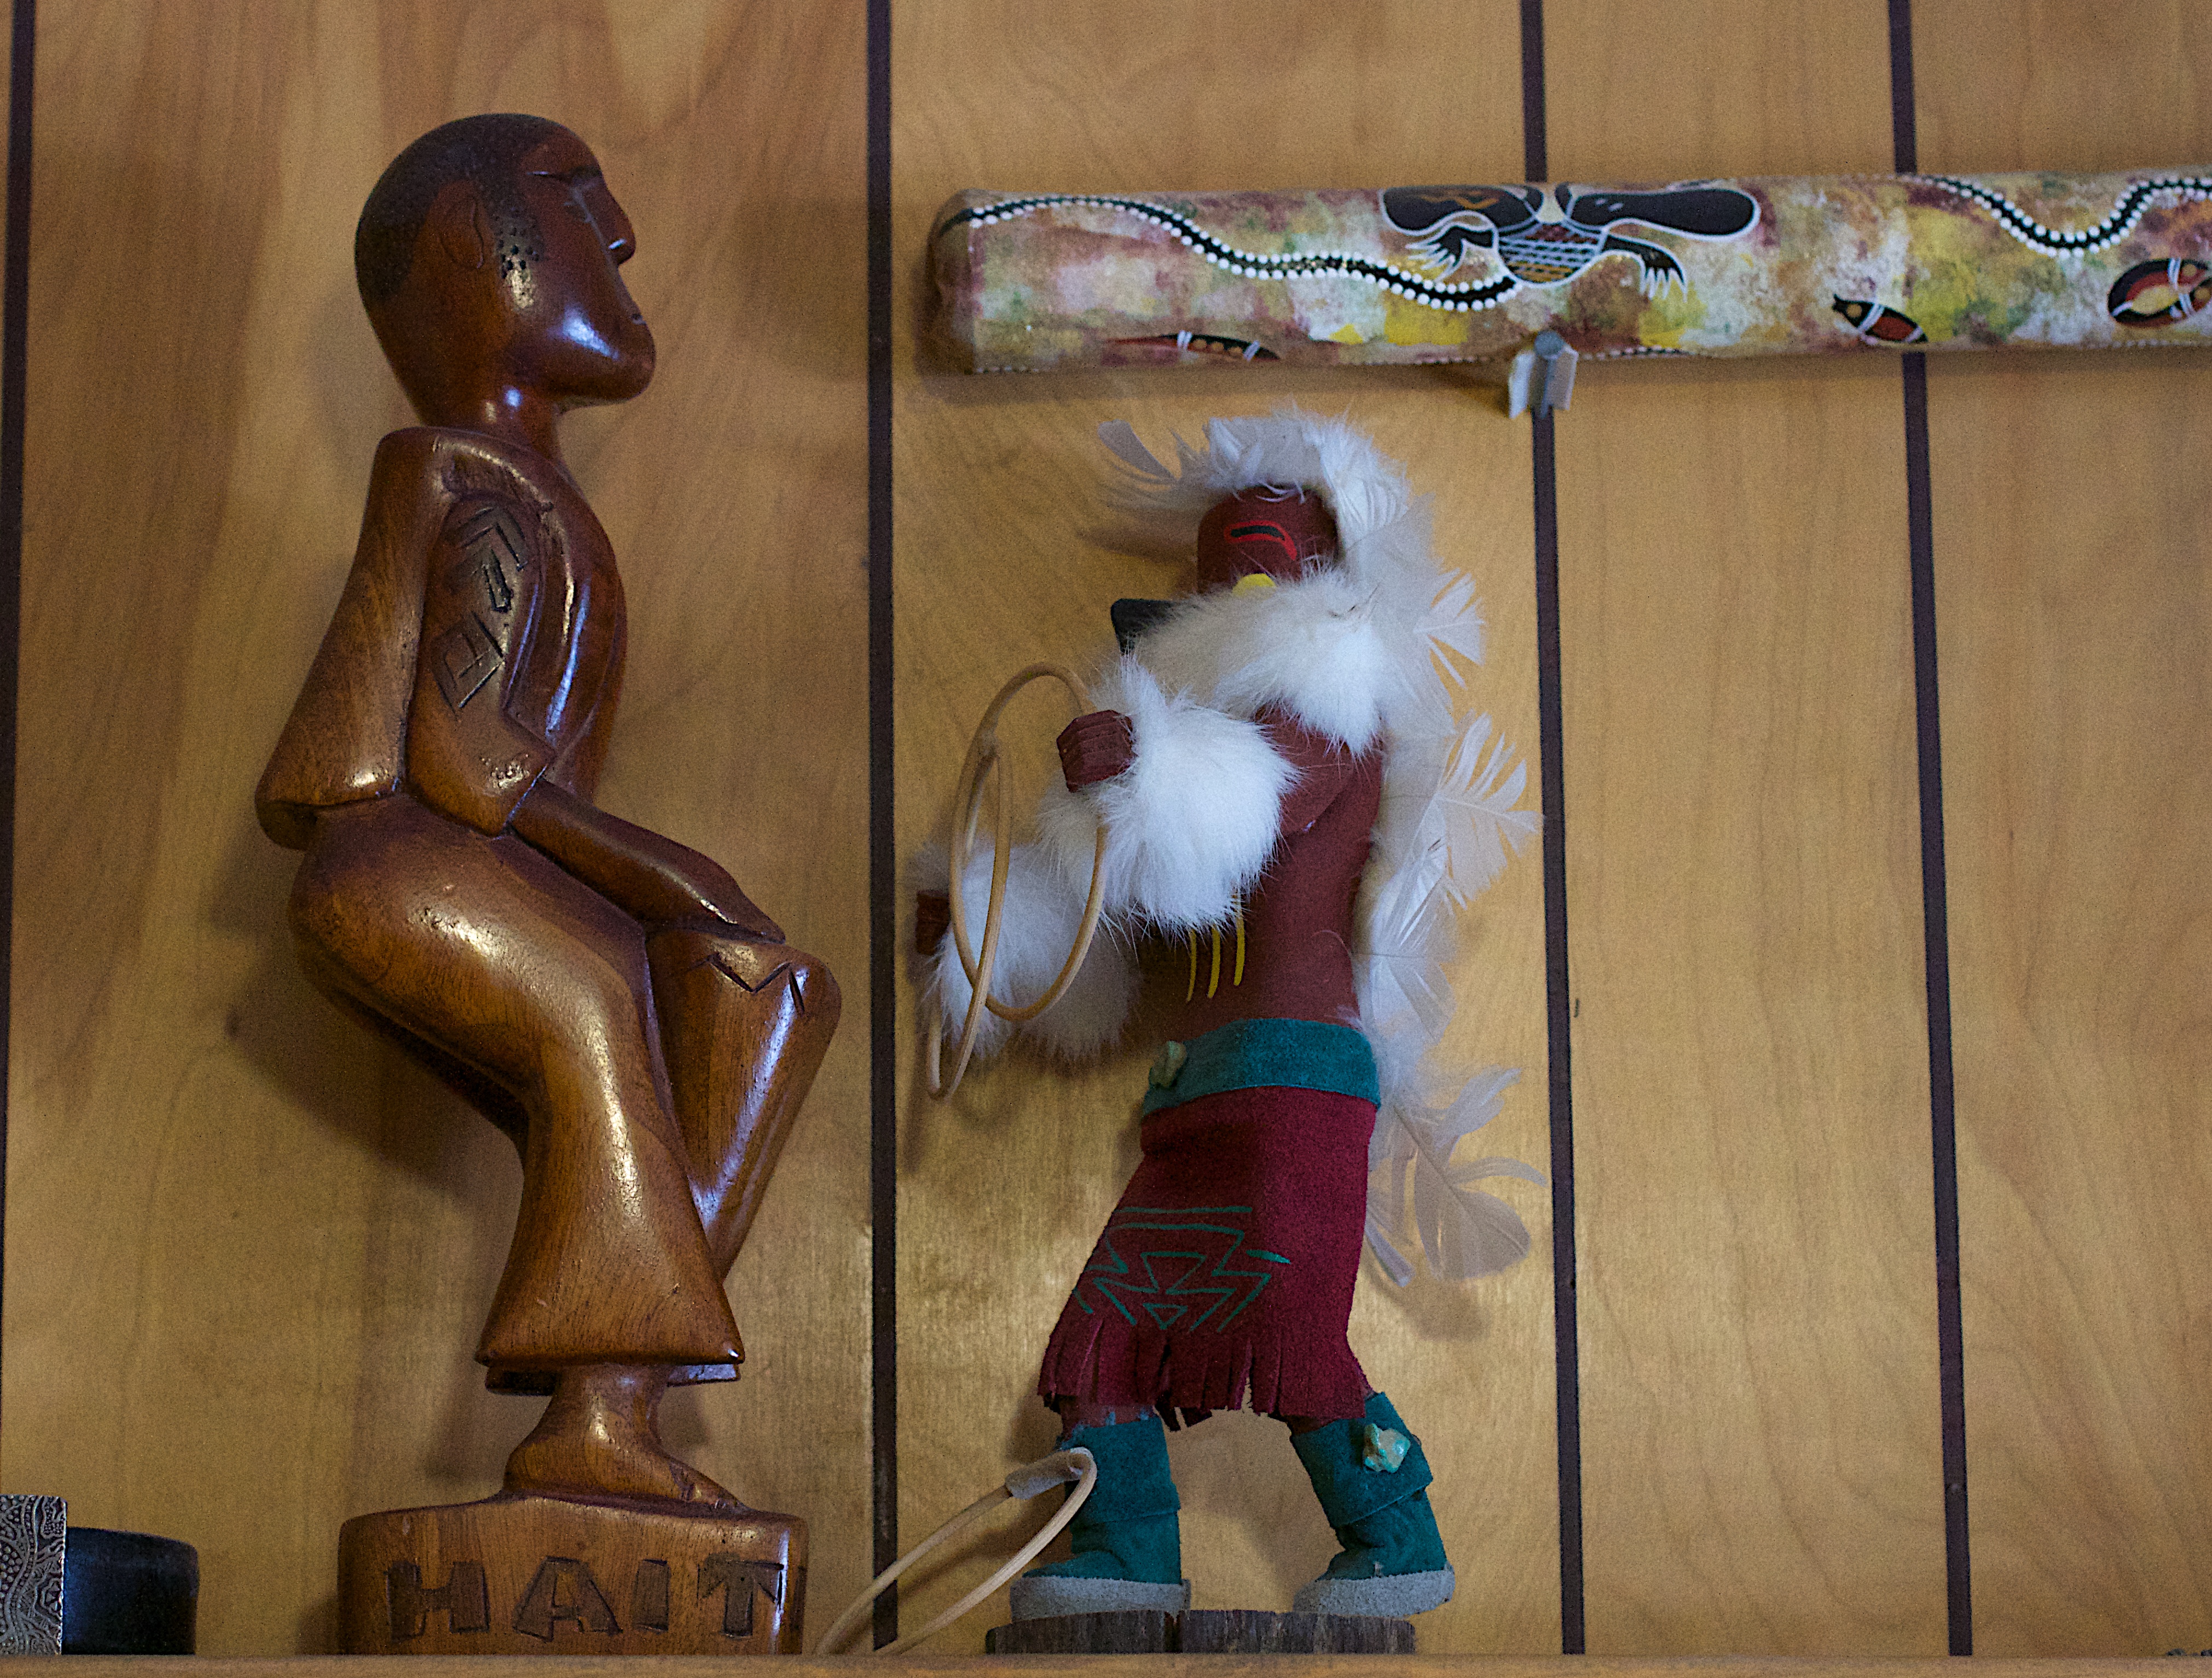
statue, toy, art, carving